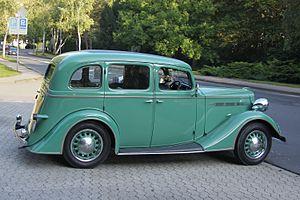
La Vauxhall 14-6 est une automobile qui fut produite par Vauxhall pendant la période où il appartenait à General Motors.